James Thompson (surveyor)

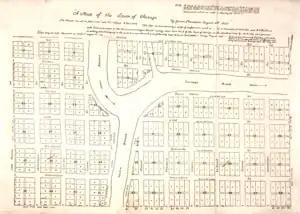
A survey of a 58-block town, trisected into roughly equal parts by the river.

Shortly after attaining statehood in 1818, Illinois planned to connect the Illinois River to the Eastern United States by a canal connecting it with the Great Lakes and thereby the Erie Canal. Congress granted the state a right of way for the proposed Illinois and Michigan Canal in 1822, and augmented that grant in 1827 with parcels of land adjoining the proposed canal to sell and raise funds for its construction. The canal was planned to span from Ottawa at the Illinois River in the west to Chicago at Lake Michigan in the east. In 1830, state-appointed commissioners of the proposed canal hired Thompson to survey the two ends; Thompson finished surveying Ottawa on July 5 and Chicago on August 4.